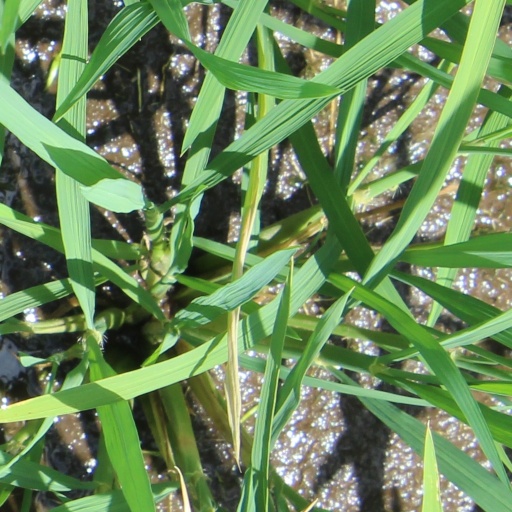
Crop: rice